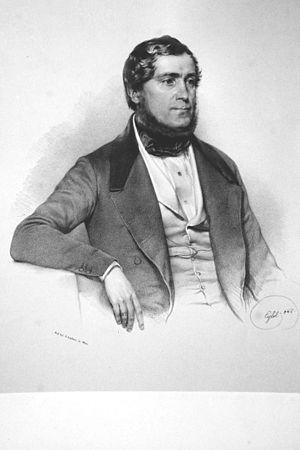
Le chemin de fer hippomobile Budweis-Linz-Gmunden, ouvert par sections entre 1827 et 1836, était la seconde voie ferrée du continent européen, après celle de Saint-Étienne à la Loire, et servait principalement au transport du sel de la région de la Haute-Autriche, le Salzkammergut, vers la Bohême. Dans les années 1855 – 1856, la traction hippomobile fut remplacée par des locomotives à vapeur entre Linz et Gmunden. Sur le parcours montagneux entre Linz et Budweis, l’emploi de locomotive n'était pas possible en raison des courbes de rayon trop restreint et des fortes déclivités. Ainsi, en 1873, fut construite une ligne alternative selon un autre tracé entre Linz et Budweis. Le service ferroviaire hippomobile fut interrompu en décembre 1872.